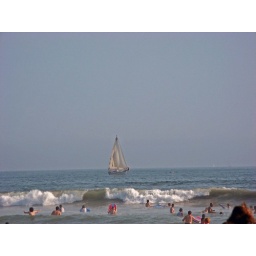
A sail boat in the distance at Venice Beach